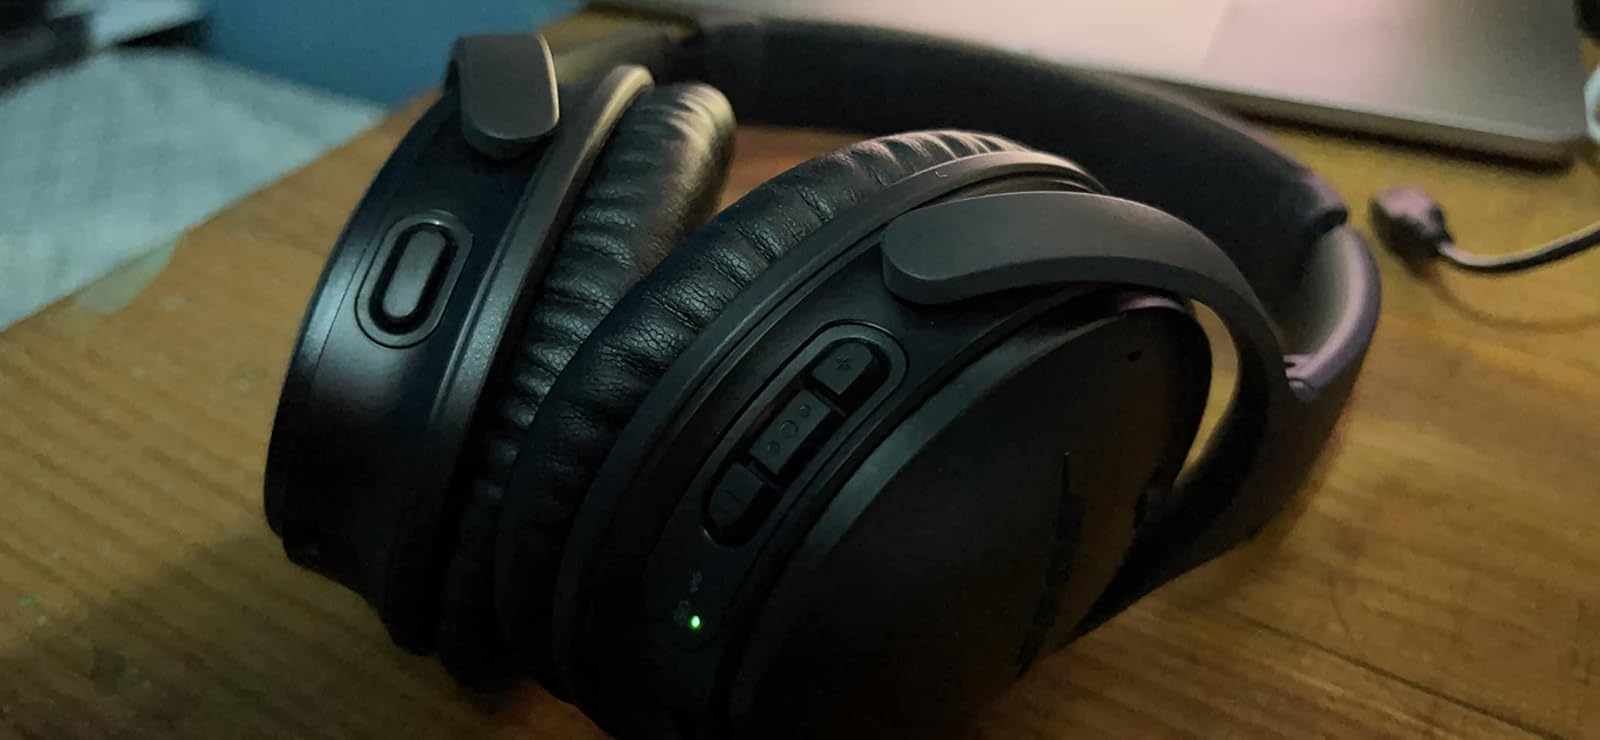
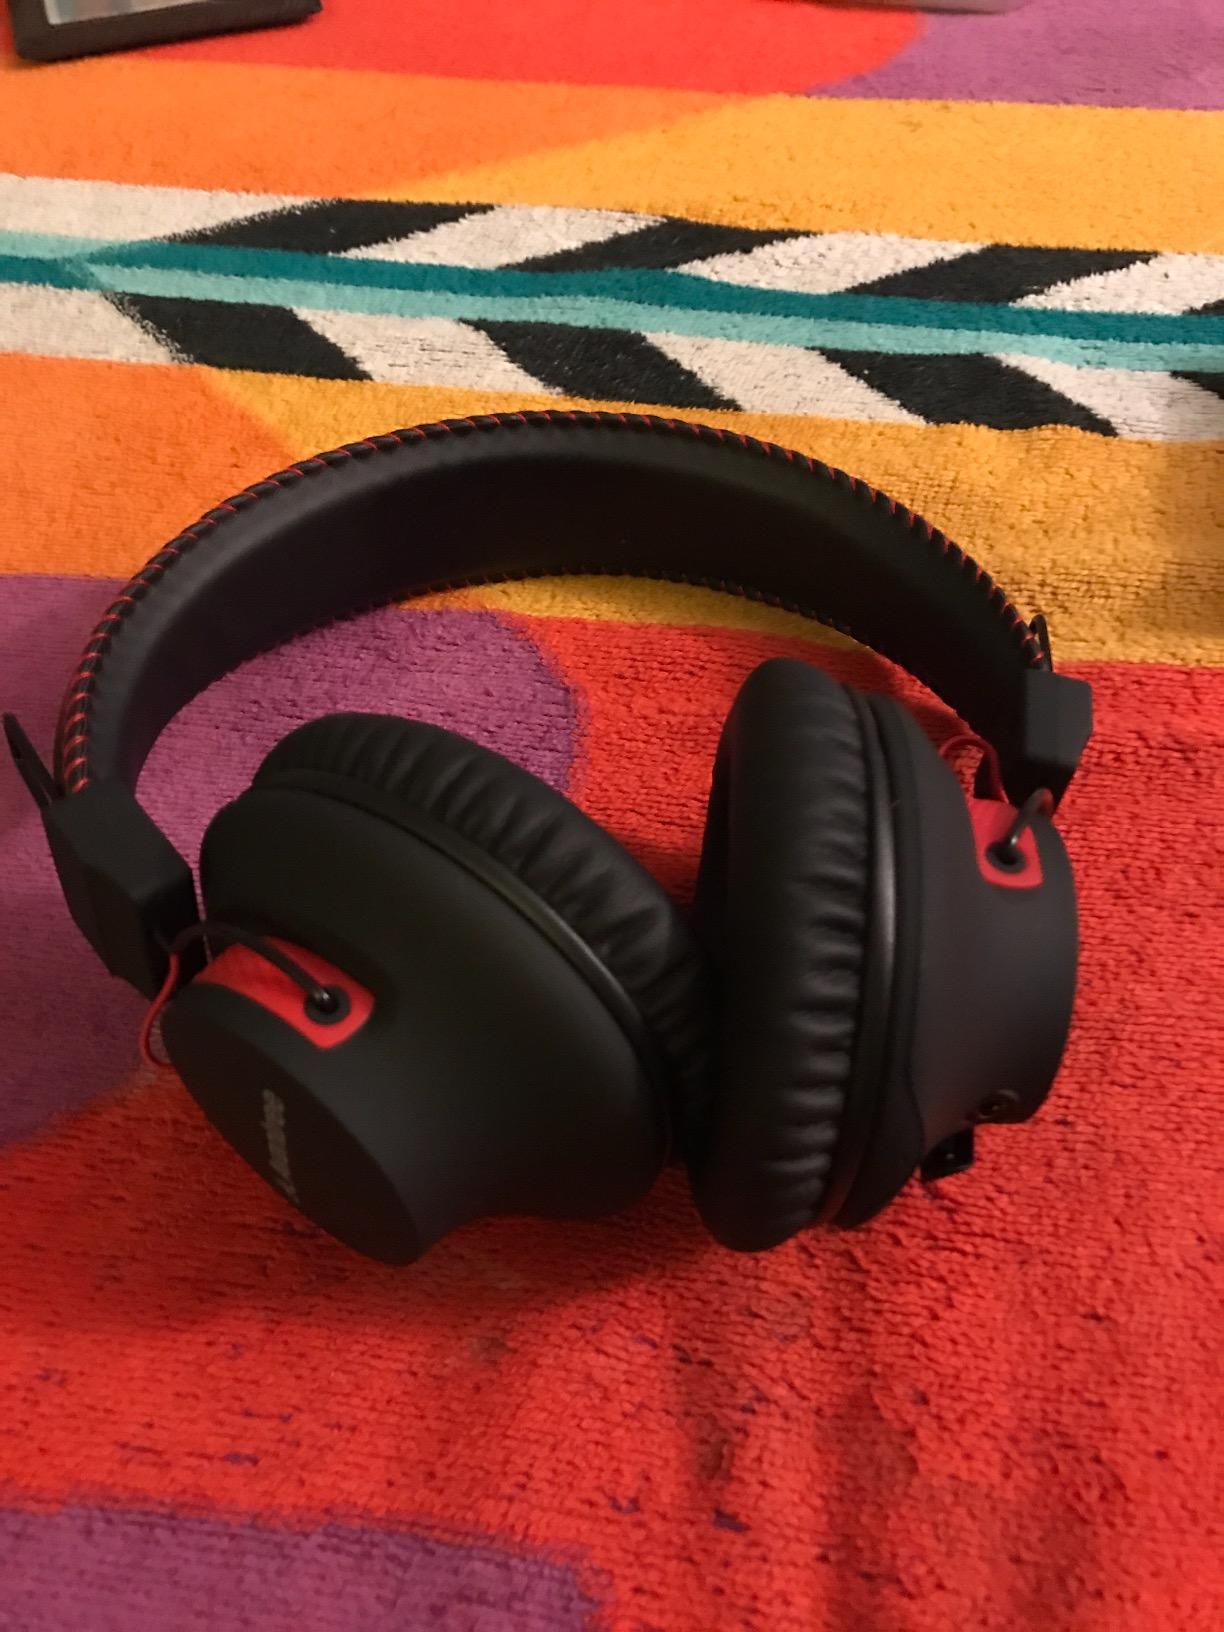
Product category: headphones
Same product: no